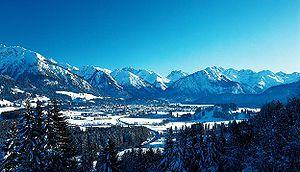
Oberstdorf est une commune de Bavière située dans la circonscription de la Souabe. C'est la commune la plus méridionale de l'Allemagne. Elle se situe à 843 mètres d'altitude.
Les Alpes d'Allgäu sont un massif des Préalpes orientales septentrionales. Elles s'élèvent entre l'Autriche et l'Allemagne, au sud de l'Allgäu, un territoire germanique qui leur donne son nom.